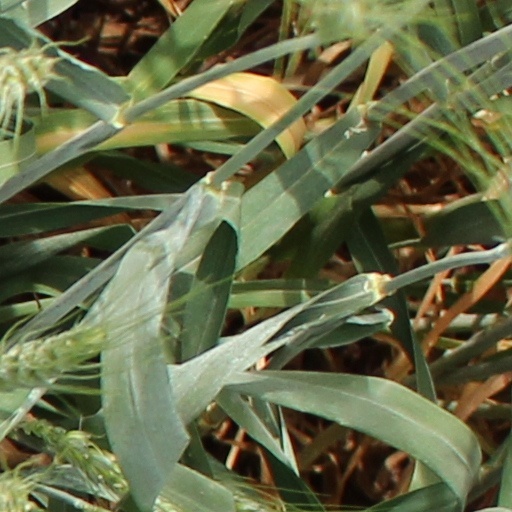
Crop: wheat